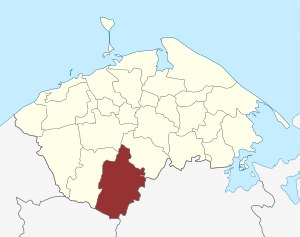
Vigerslev Sogn (Nordfyns Kommune)
Sognets placering
Vigerslev Sogn er et sogn i Bogense Provsti. Sognet ligger i Nordfyns Kommune. Indtil kommunalreformen i 2007 lå det i Søndersø Kommune og indtil kommunalreformen i 1970 lå det i Skovby Herred. I Vigerslev Sogn ligger Vigerslev Kirke og Langesø Skovkapel.